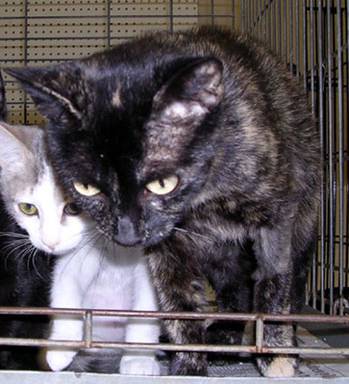
Label: cat